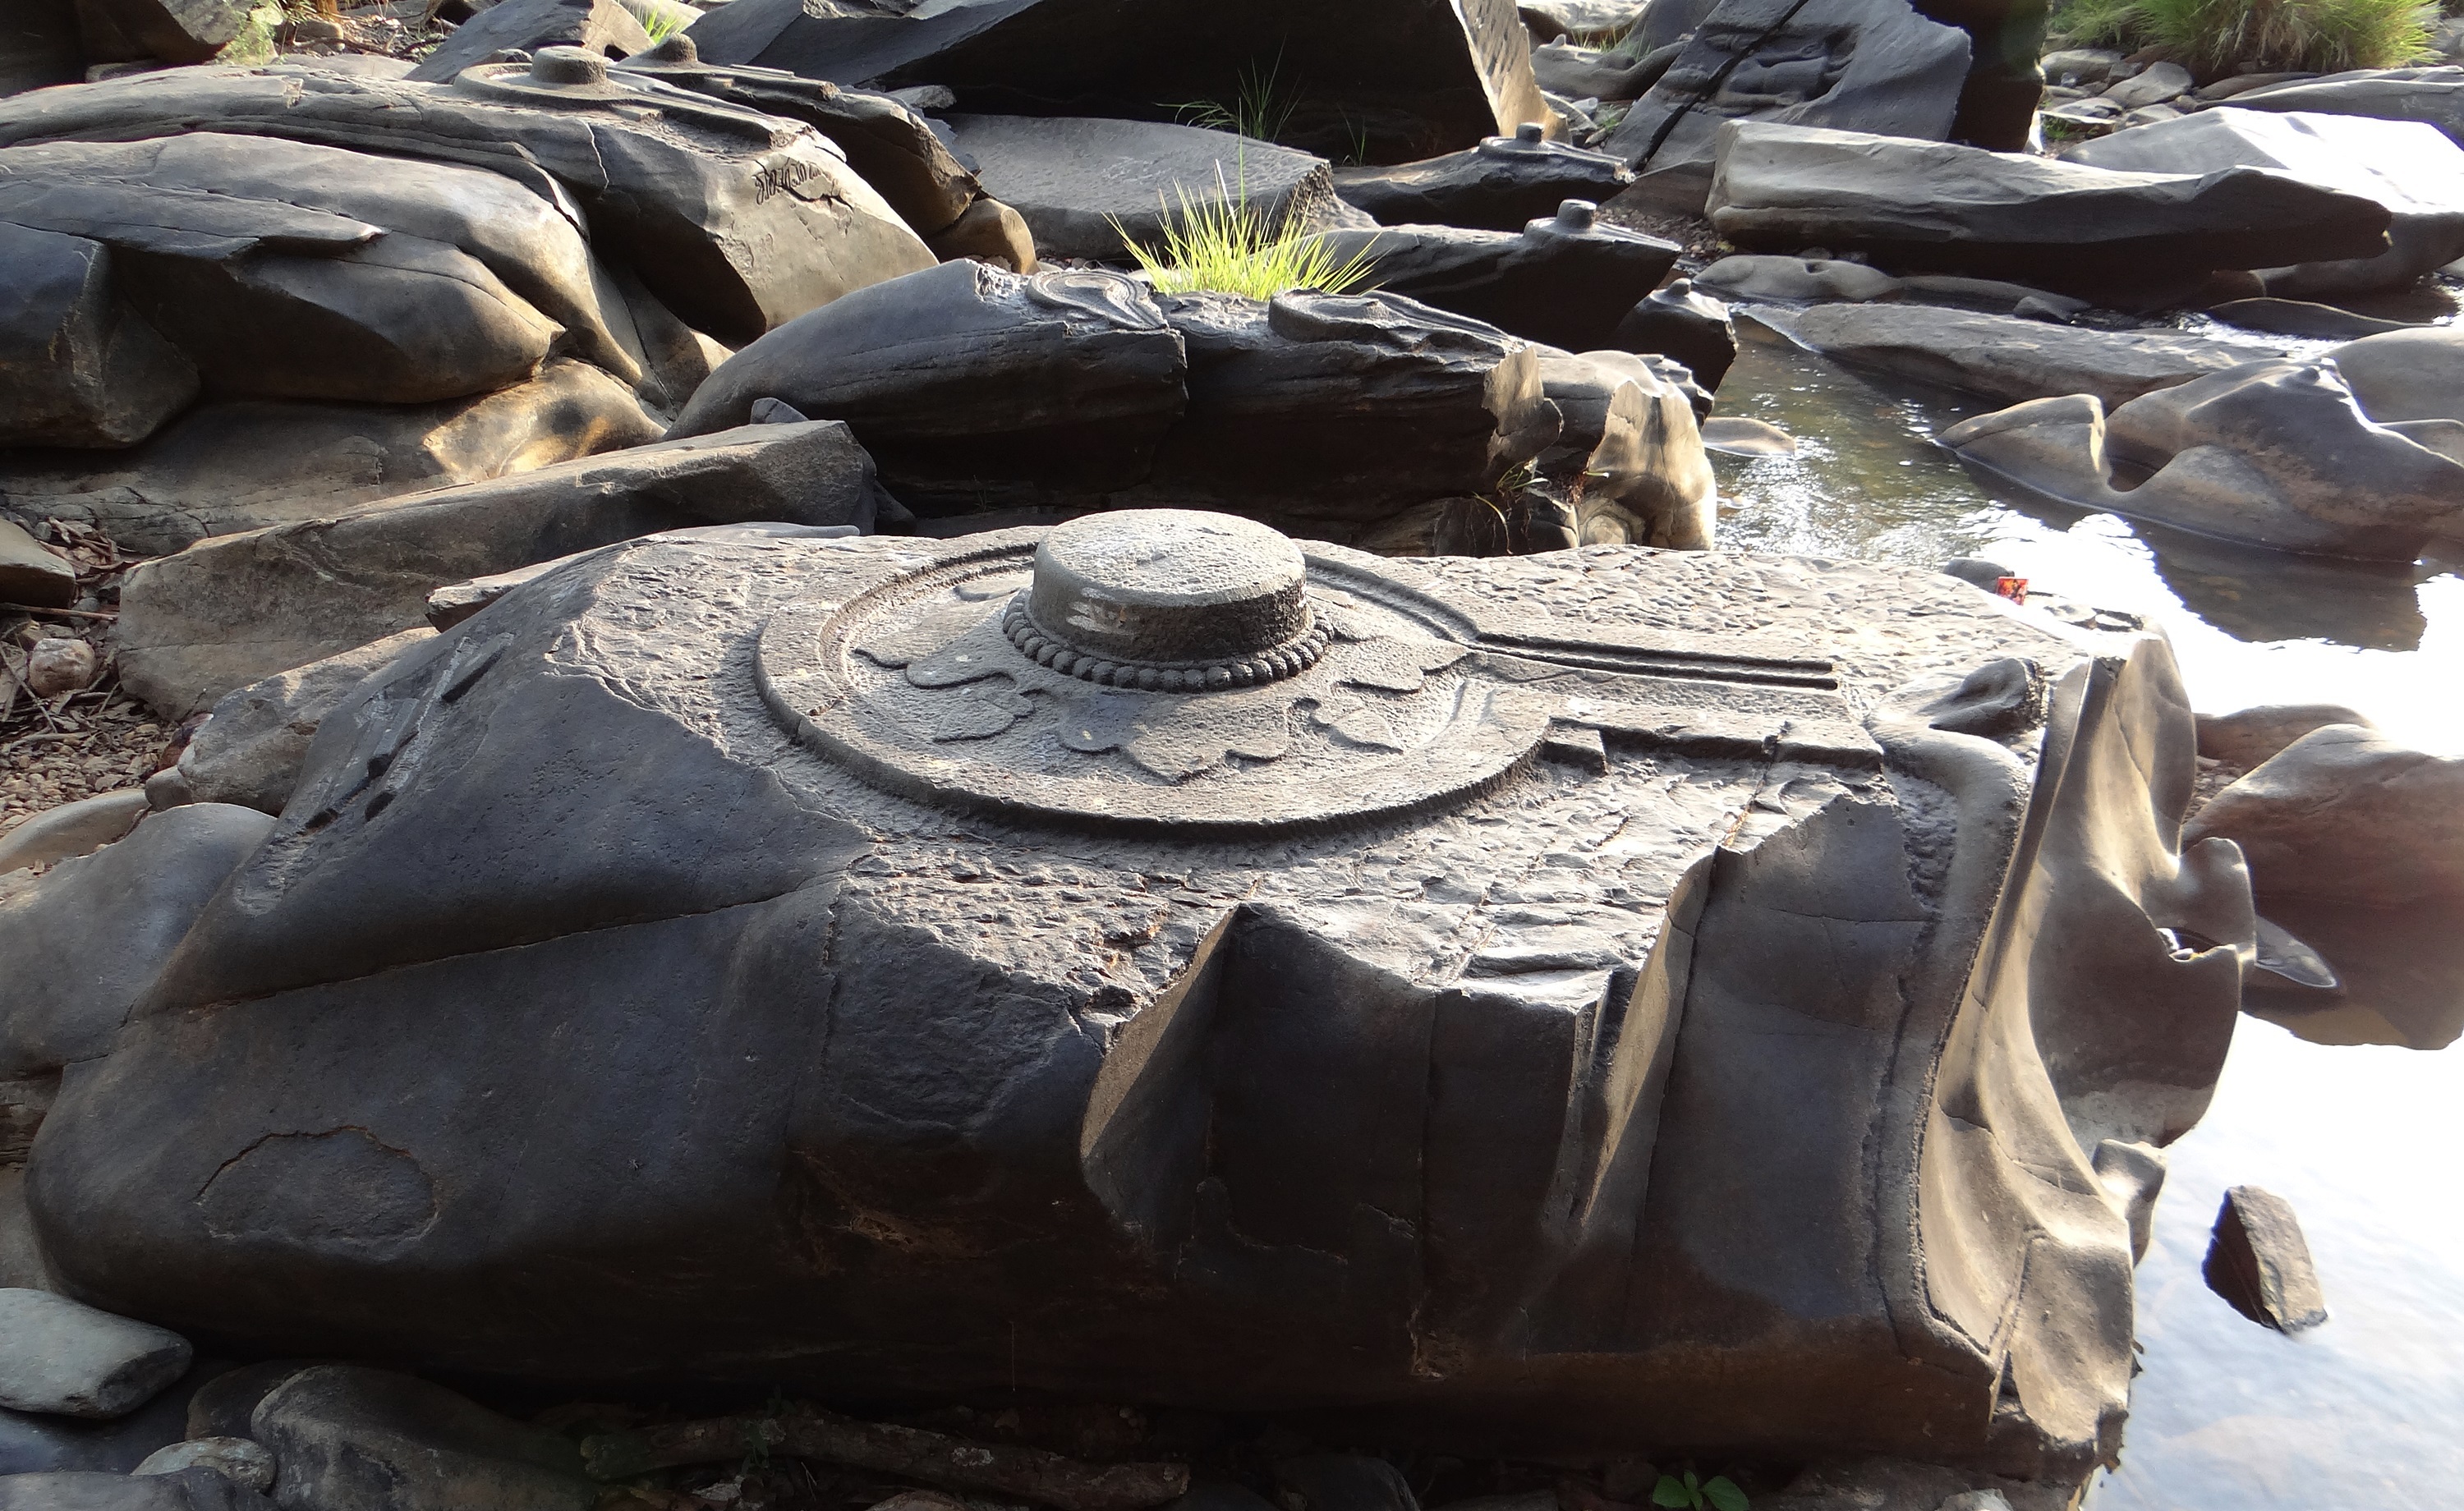
rock, stone, vehicle, symbol, religion, material, river bed, spiritual, religious, carvings, sculptures, india, spirituality, karnataka, hinduism, scattered, western ghats, lingam, sahasralinga, shalmala